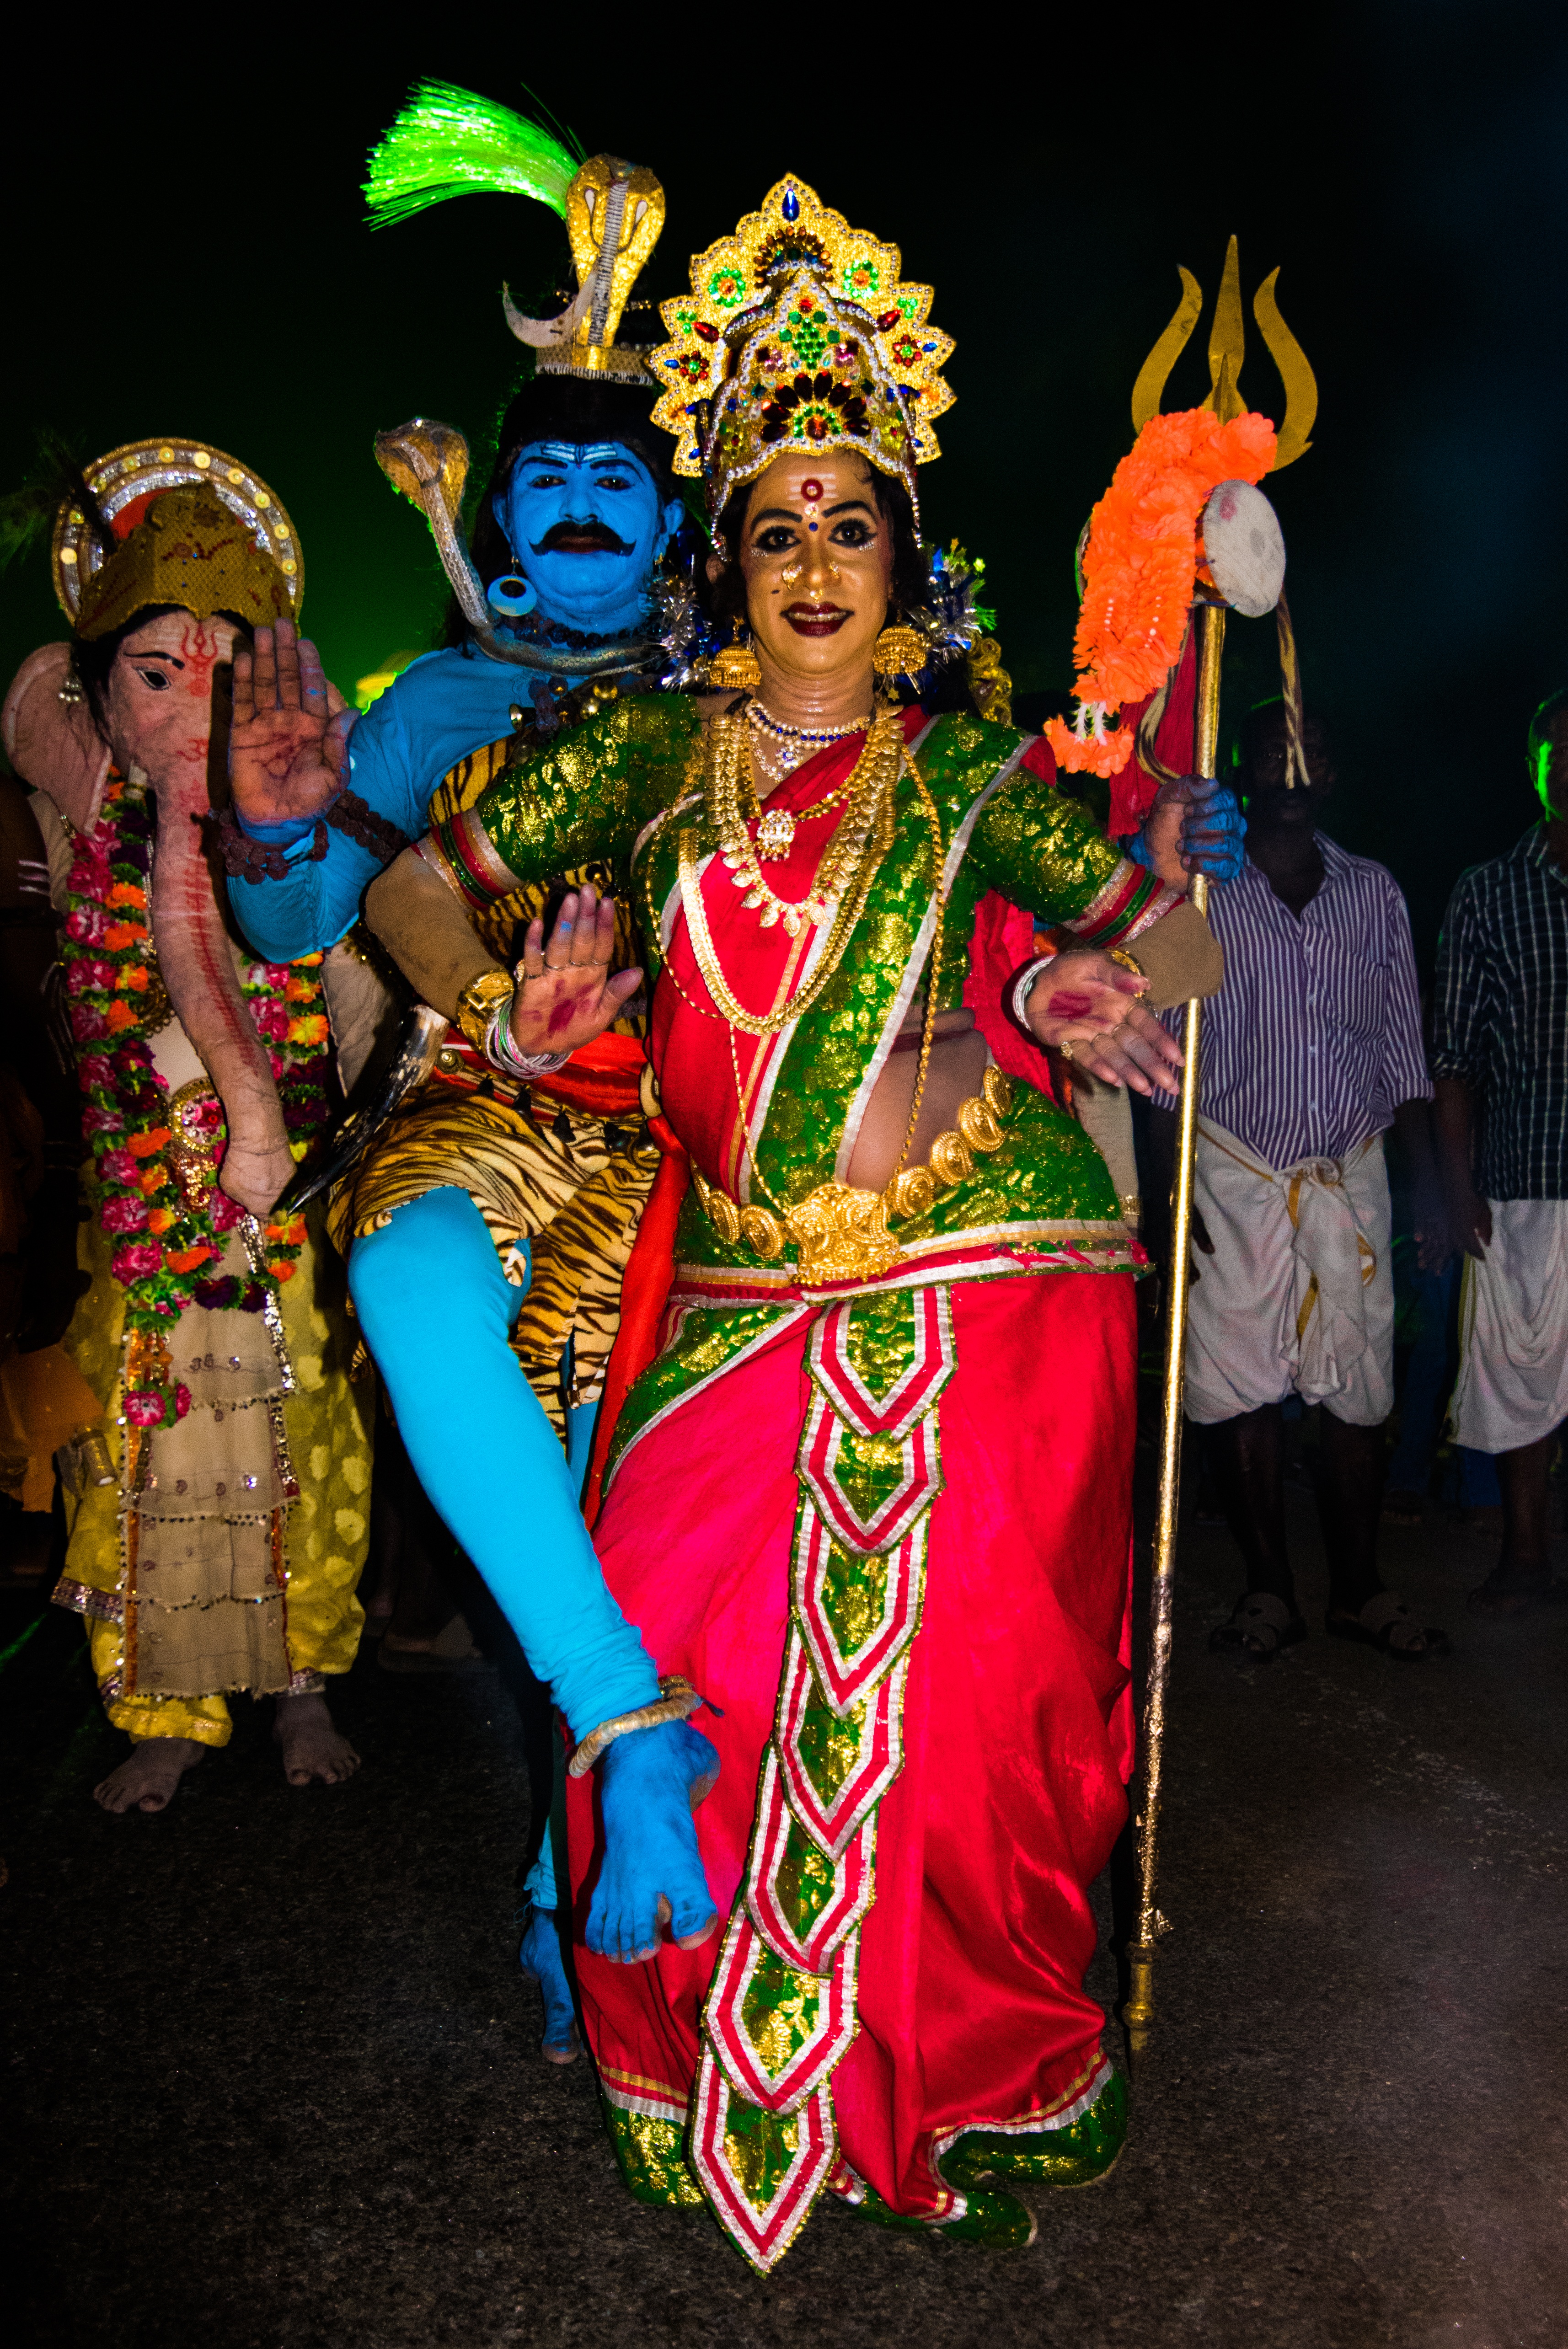
travel, dance, carnival, religion, asia, festival, temple, culture, india, historical, event, hindu, tradition, traditional, god, tamil, hinduism